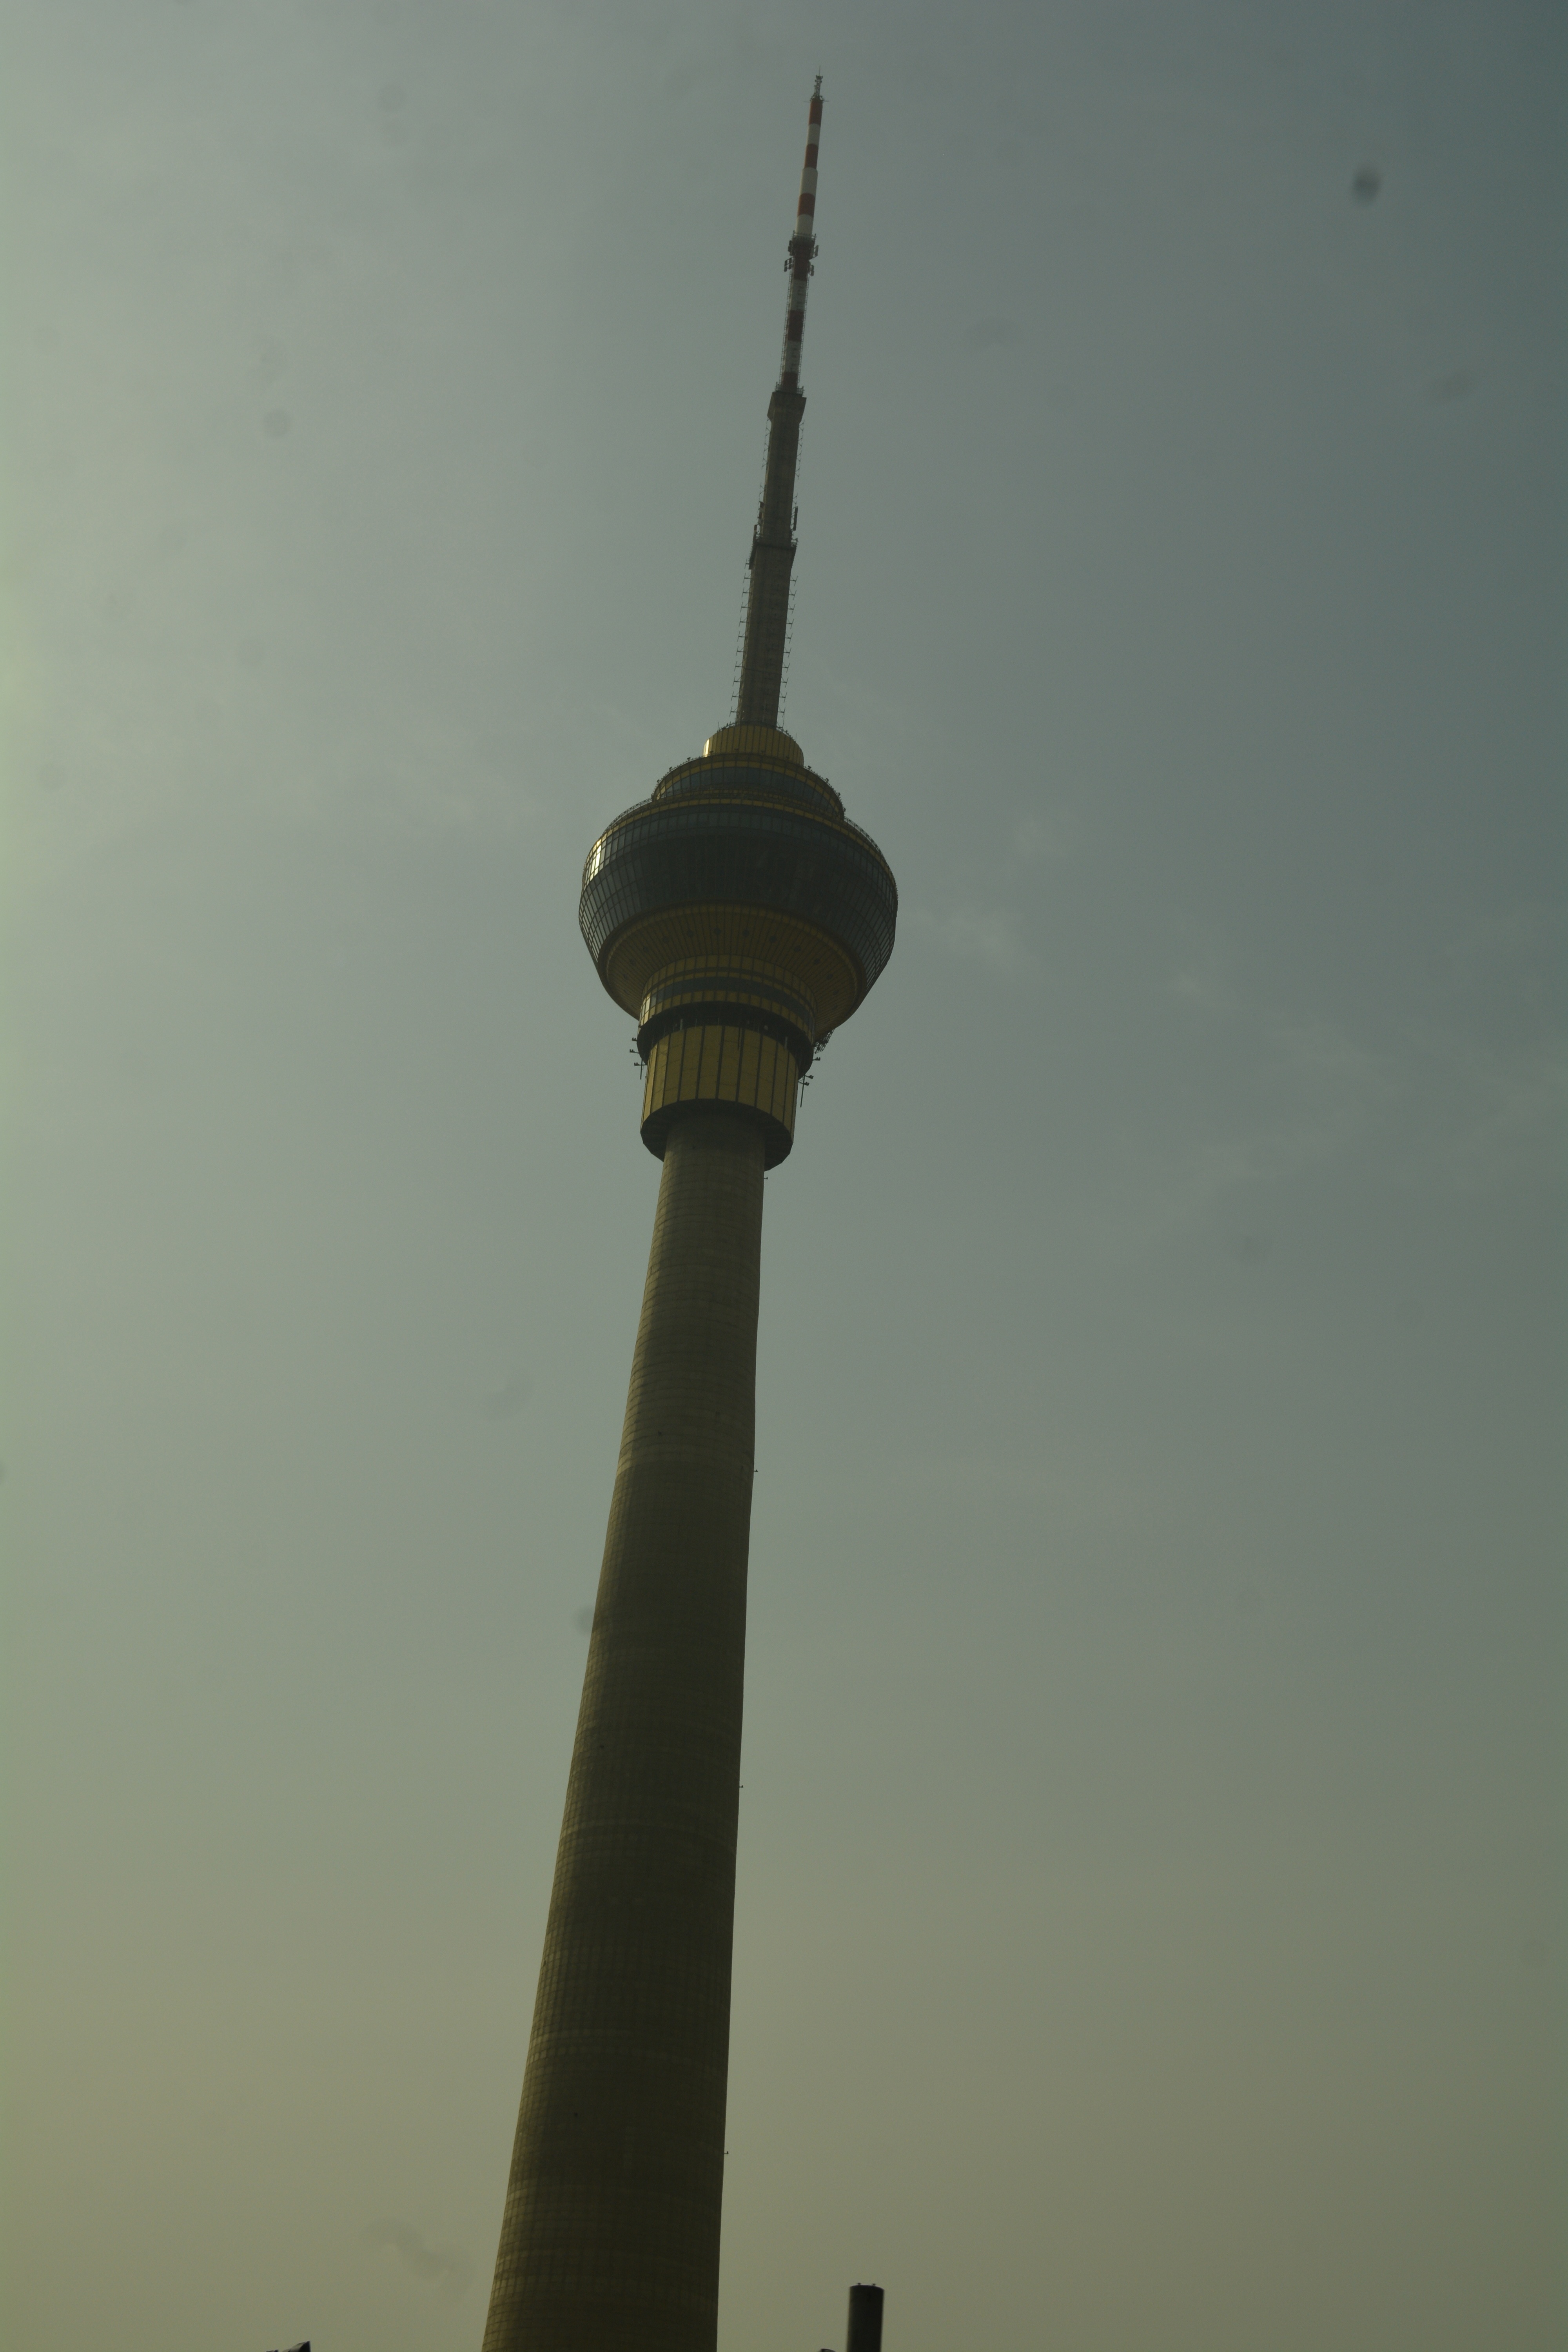
tower, street light, lighting, atmosphere of earth